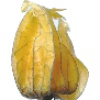
Label: physalis_with_husk